Prison cell

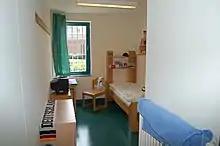
A contemporary prison cell in Germany

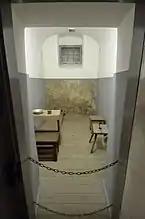
19th century prison cell in Pawiak, Warsaw

A prison cell (also known as a jail cell) is a small room in a prison or police station where a prisoner is held. Cells greatly vary by their furnishings, hygienic services, and cleanliness, both across countries and based on the level of punishment to which the prisoner being held has been sentenced. Cells can be occupied by one or multiple prisoners depending on factors that include, but are not limited to, inmate population, facility size, resources, or inmate behavior.